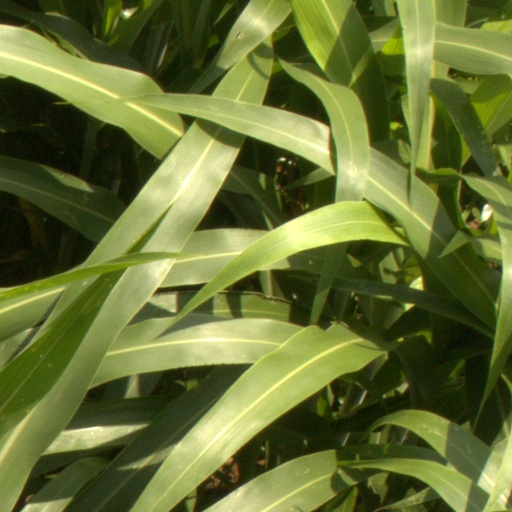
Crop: sorghum